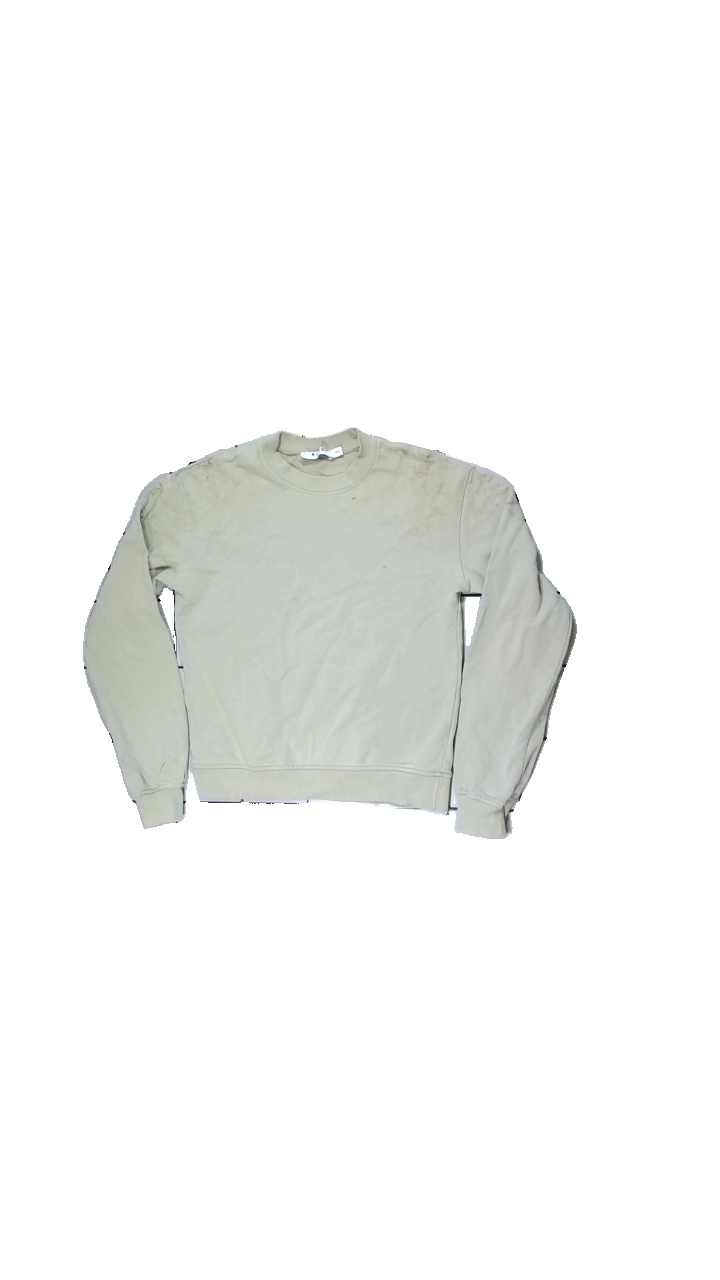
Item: Sweater (Ladies)
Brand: Na-kd
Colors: Green
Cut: Regular, C-collar
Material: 100% cotton
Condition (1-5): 2
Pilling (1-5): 5
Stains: Major
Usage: Recycle
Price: <50